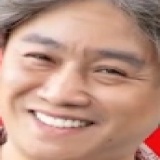
diễn viên Hải Triều